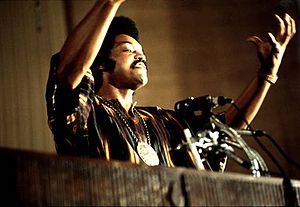
Martin Luther King / Chicago-kampagnen 1966
Jesse Jackson på talestolen i 1973
Martin Luther King, Jr. var en amerikansk baptistpræst, som i årene 1956-68 var frontfigur i den amerikanske borgerrettighedsbevægelse. Med sin kristne baggrund, filosofien om civil ulydighed og inspireret af Gandhis ikkevolds-politik, stod King i spidsen for en række demonstrationer og aktioner, der satte fokus på raceadskillelse, økonomisk og social ulighed, og sorte amerikaneres manglende borgerrettigheder i forhold til hvide.